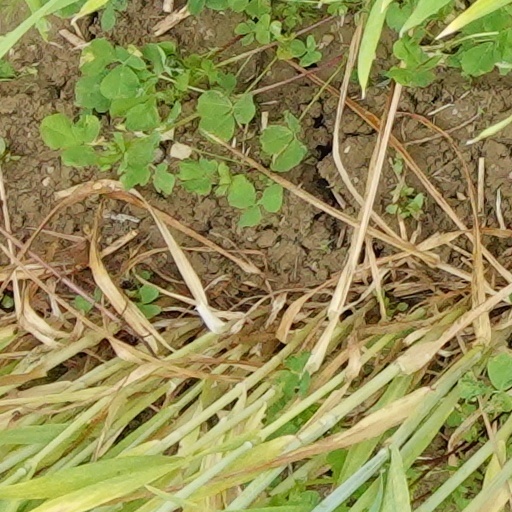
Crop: wheat